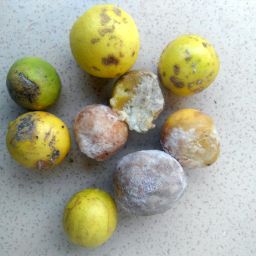
Fruit: Lime
Quality: Bad